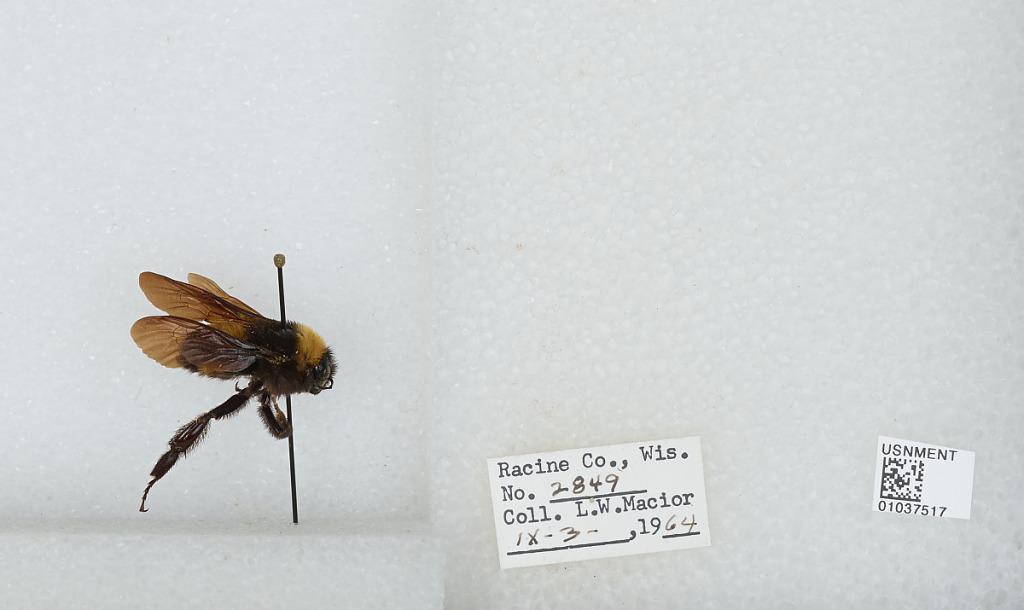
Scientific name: Bombus (Fervidobombus) pensylvanicus pensylvanicus (De Geer)
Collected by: L. Macior
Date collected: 1964-9-3
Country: United States
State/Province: Wisconsin
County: Racine
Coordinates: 42.78, -87.76